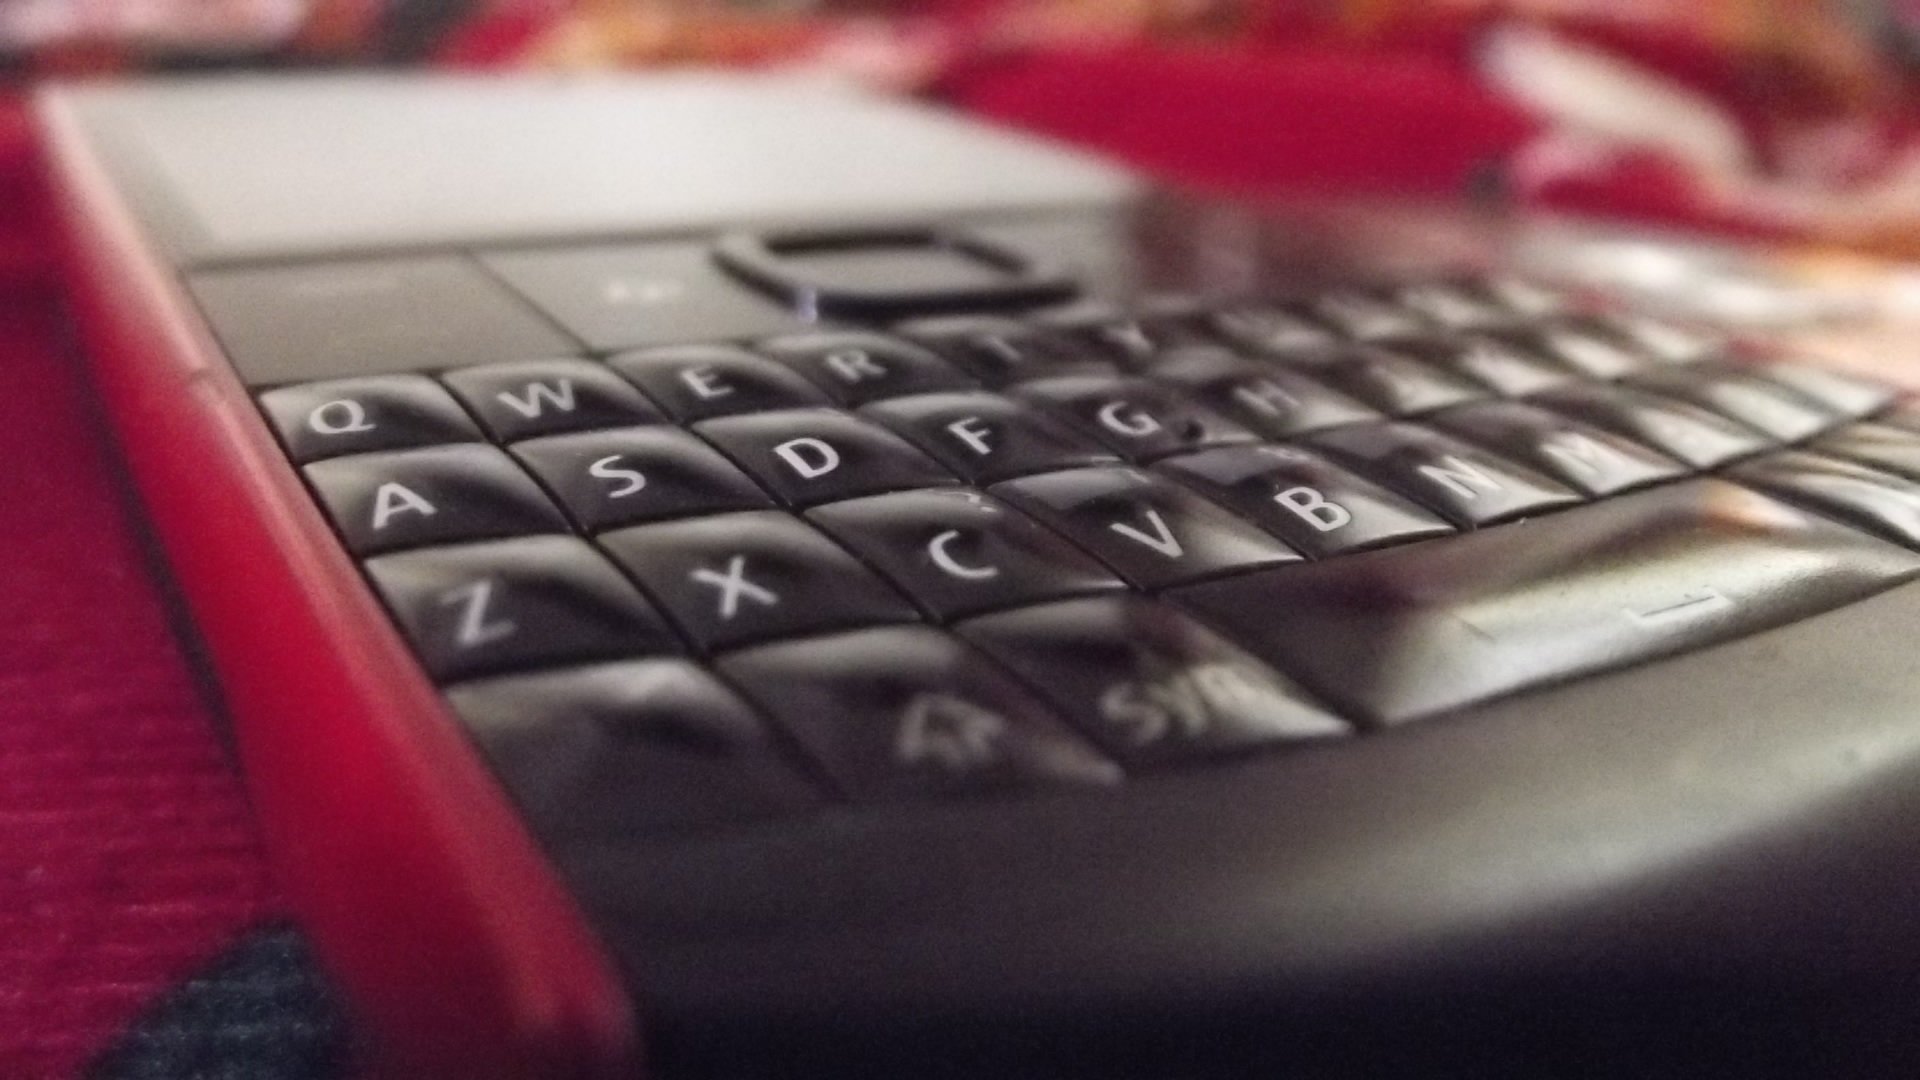
laptop, technology, touch, phone, telephone, communication, gadget, closeup, mobile phone, cell phone, close up, cellphone, digital, multimedia, computer keyboard, musical keyboard, office equipment